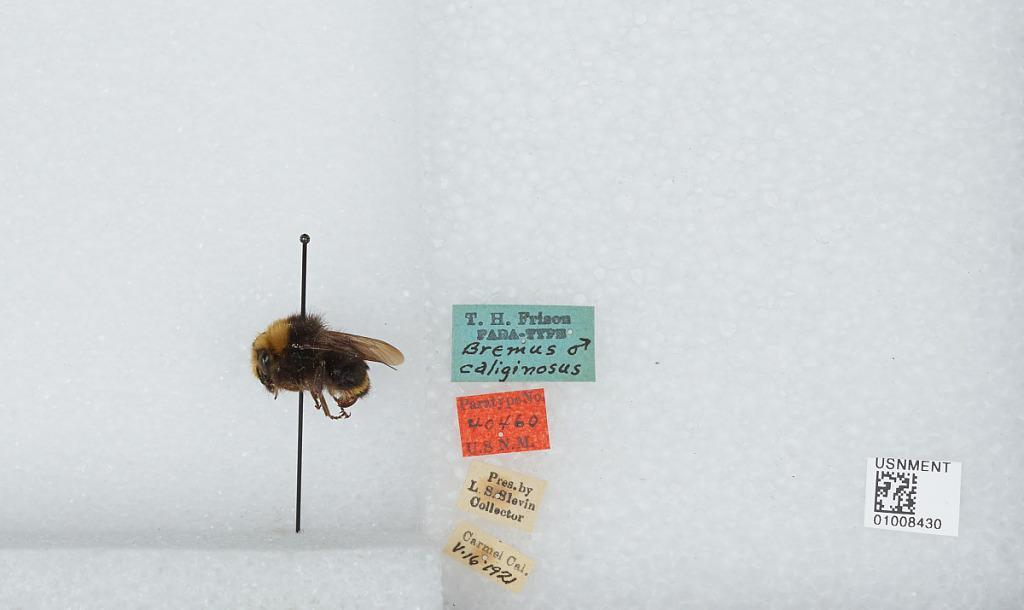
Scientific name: Bombus (Pyrobombus) caliginosa (Frison)
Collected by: L. Slevin
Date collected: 1921-5-16
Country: United States
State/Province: California
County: Monterey
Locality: Carmel
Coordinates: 36.5553, -121.923